Magosaburō Ōhara

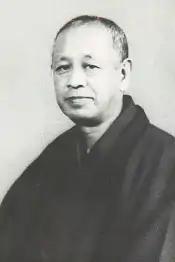
Magosaburō Ōhara

He founded Ōhara Art Museum, and the Kuraray chemical company.